Roman legion

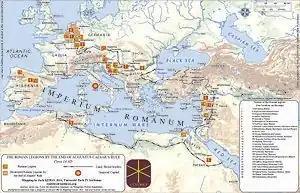
Map of Roman legions by 14 AD

Generals, during the recent Republican civil wars, had formed their own legions and numbered them as they wished. During this time, there was a high incidence of "Gemina" (twin) legions, where two legions were consolidated into a single organisation (and was later made official and put under a "legatus" and six "duces"). At the end of the civil war against Mark Antony, Augustus was left with around fifty legions, with several double counts (multiple Legio Xs for instance). For political and economic reasons, Augustus reduced the number of legions to 28 (which shrank to 25 after the Battle of the Teutoburg Forest, in which three legions were completely destroyed).